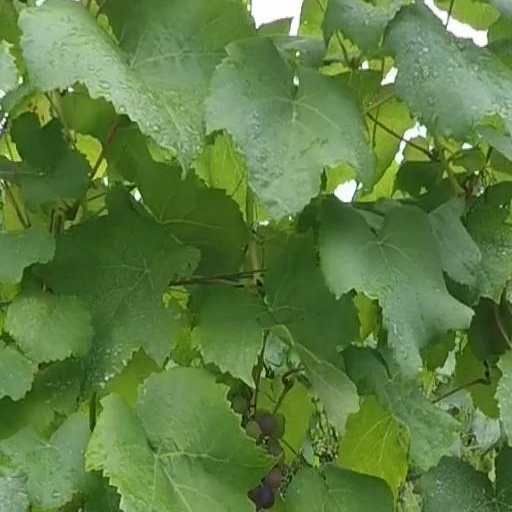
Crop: grape